90's – A Middle Class Biopic

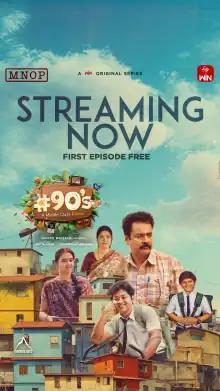
Promotional poster

90's – A Middle Class Biopic is a 2024 Indian Telugu-language family drama television series created, written and directed by Aditya Hasan. The series was produced by Naveen Medaram and Rajasekhar Medaram. It stars Sivaji, Vasuki Anand, Mouli, Snehal Kamath, Vasanthika, and Rohan Roy in important roles. It premiered on ETV Win on 5 January 2024. It received highly positive reviews from critics.